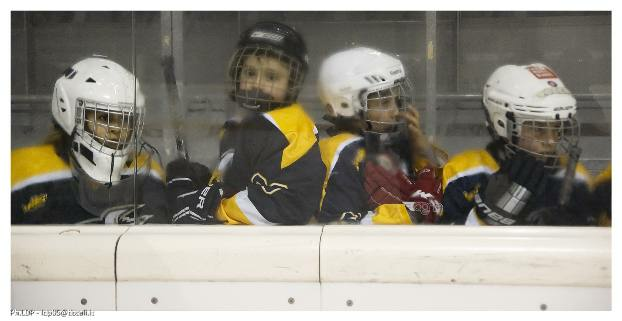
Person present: Yes